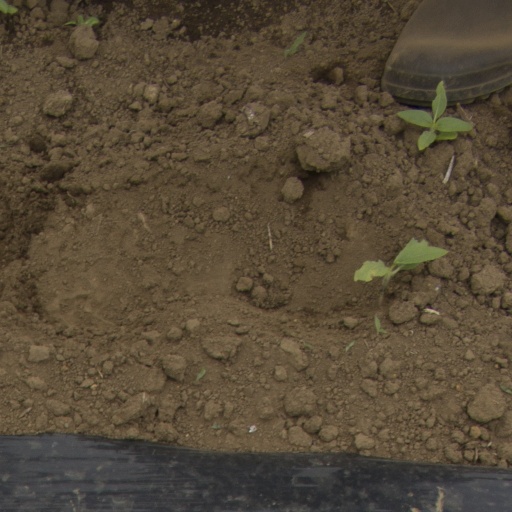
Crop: Jerusalem artichoke